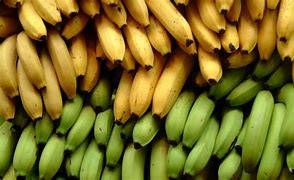
Label: banana